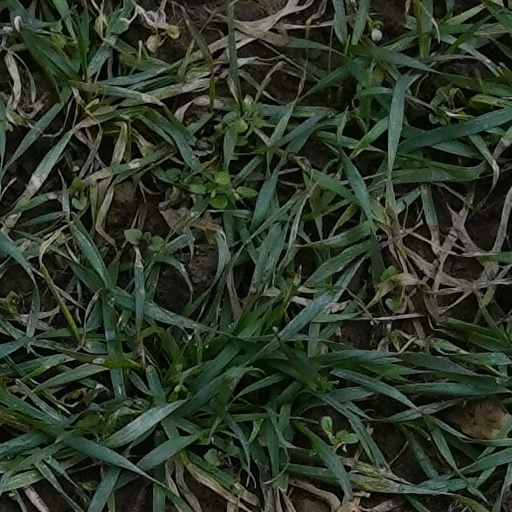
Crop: wheat